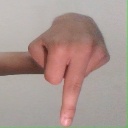
अक्षर: प